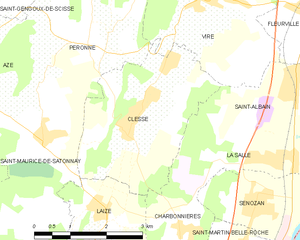
Carte des communes françaises